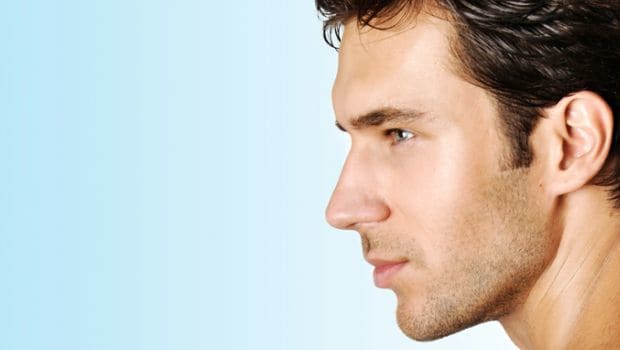
Gender: men